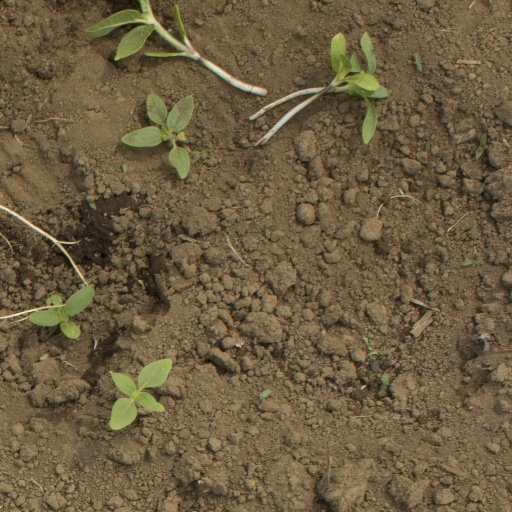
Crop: Jerusalem artichoke